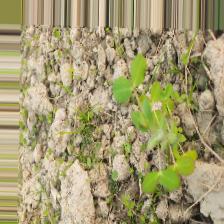
Label: Lentil Rust